Ja'Tovia Gary

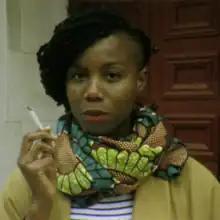
Ja'Tovia Gary in 2014

Ja'Tovia Gary is an American artist and filmmaker from Dallas, Texas. Her work is held in the permanent collections at the Whitney Museum, Studio Museum of Harlem, and others. She is best known for her documentary film "The Giverny Document" (2019), which received awards including the Moving Ahead Award at the Locarno Film Festival, the Juror Award at the Ann Arbor Film Festival, Best Experimental Film at the Blackstar Film Festival, and the Douglas Edwards Experimental Film Award from the Los Angeles Film Critics Association.